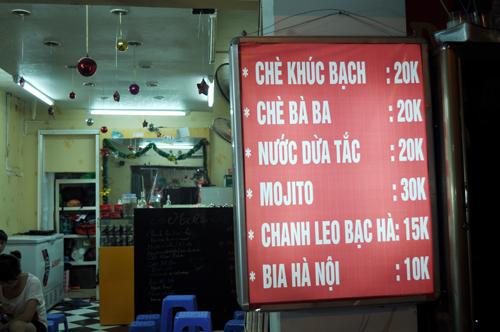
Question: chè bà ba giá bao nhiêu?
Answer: chè bà ba giá 20 k